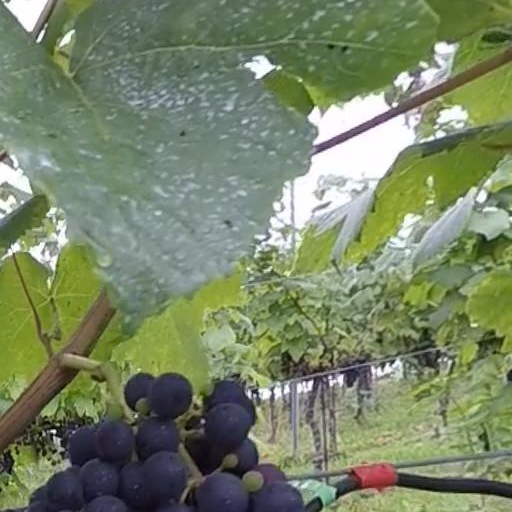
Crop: grape